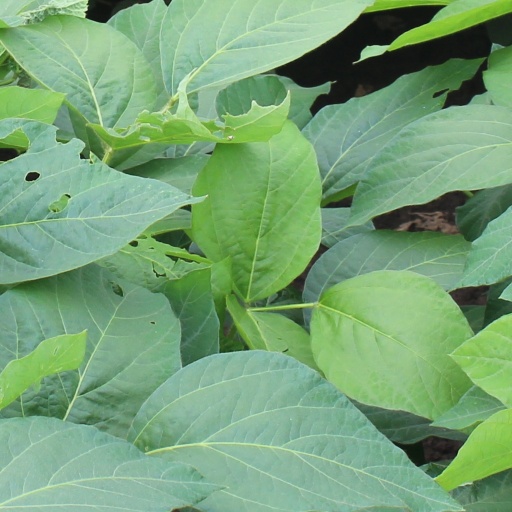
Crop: soybean